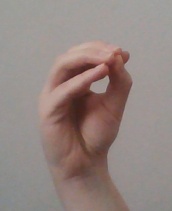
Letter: ha